Adam Koc

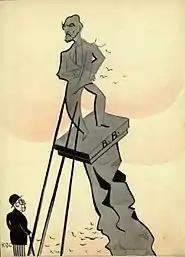
A cartoon featuring Koc (bottom left) and Sławek (on a monument).

Legislative elections were due in September 1935. This was a smaller problem, as Koc was reelected for the second time, with an overwhelming 67,408 votes.